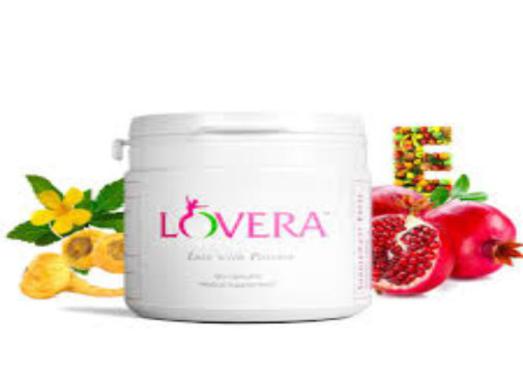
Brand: lovera
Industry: Necessities